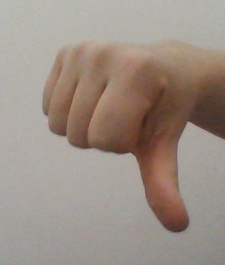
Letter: waw